Alfred Thörne

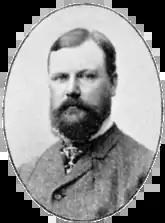
Alfred Thörne; "Svenskt Porträttgalleri XX"

Thörne was born at Horn. His father, Sven Petter Thörne, was a cobbler. From 1874 to 1880, he studied at the Royal Swedish Academy of Fine Arts with Per Daniel Holm. The year he graduated, he was awarded a royal medal for one of his landscapes. The following year, he became an (a type of member candidate) at the Academy. In 1884, he received scholarship that enabled him to make a study trip to Germany, France, Italy and Belgium. He returned to Sweden in 1886 and, in 1891, married Matilda Josefina Wahlberg.